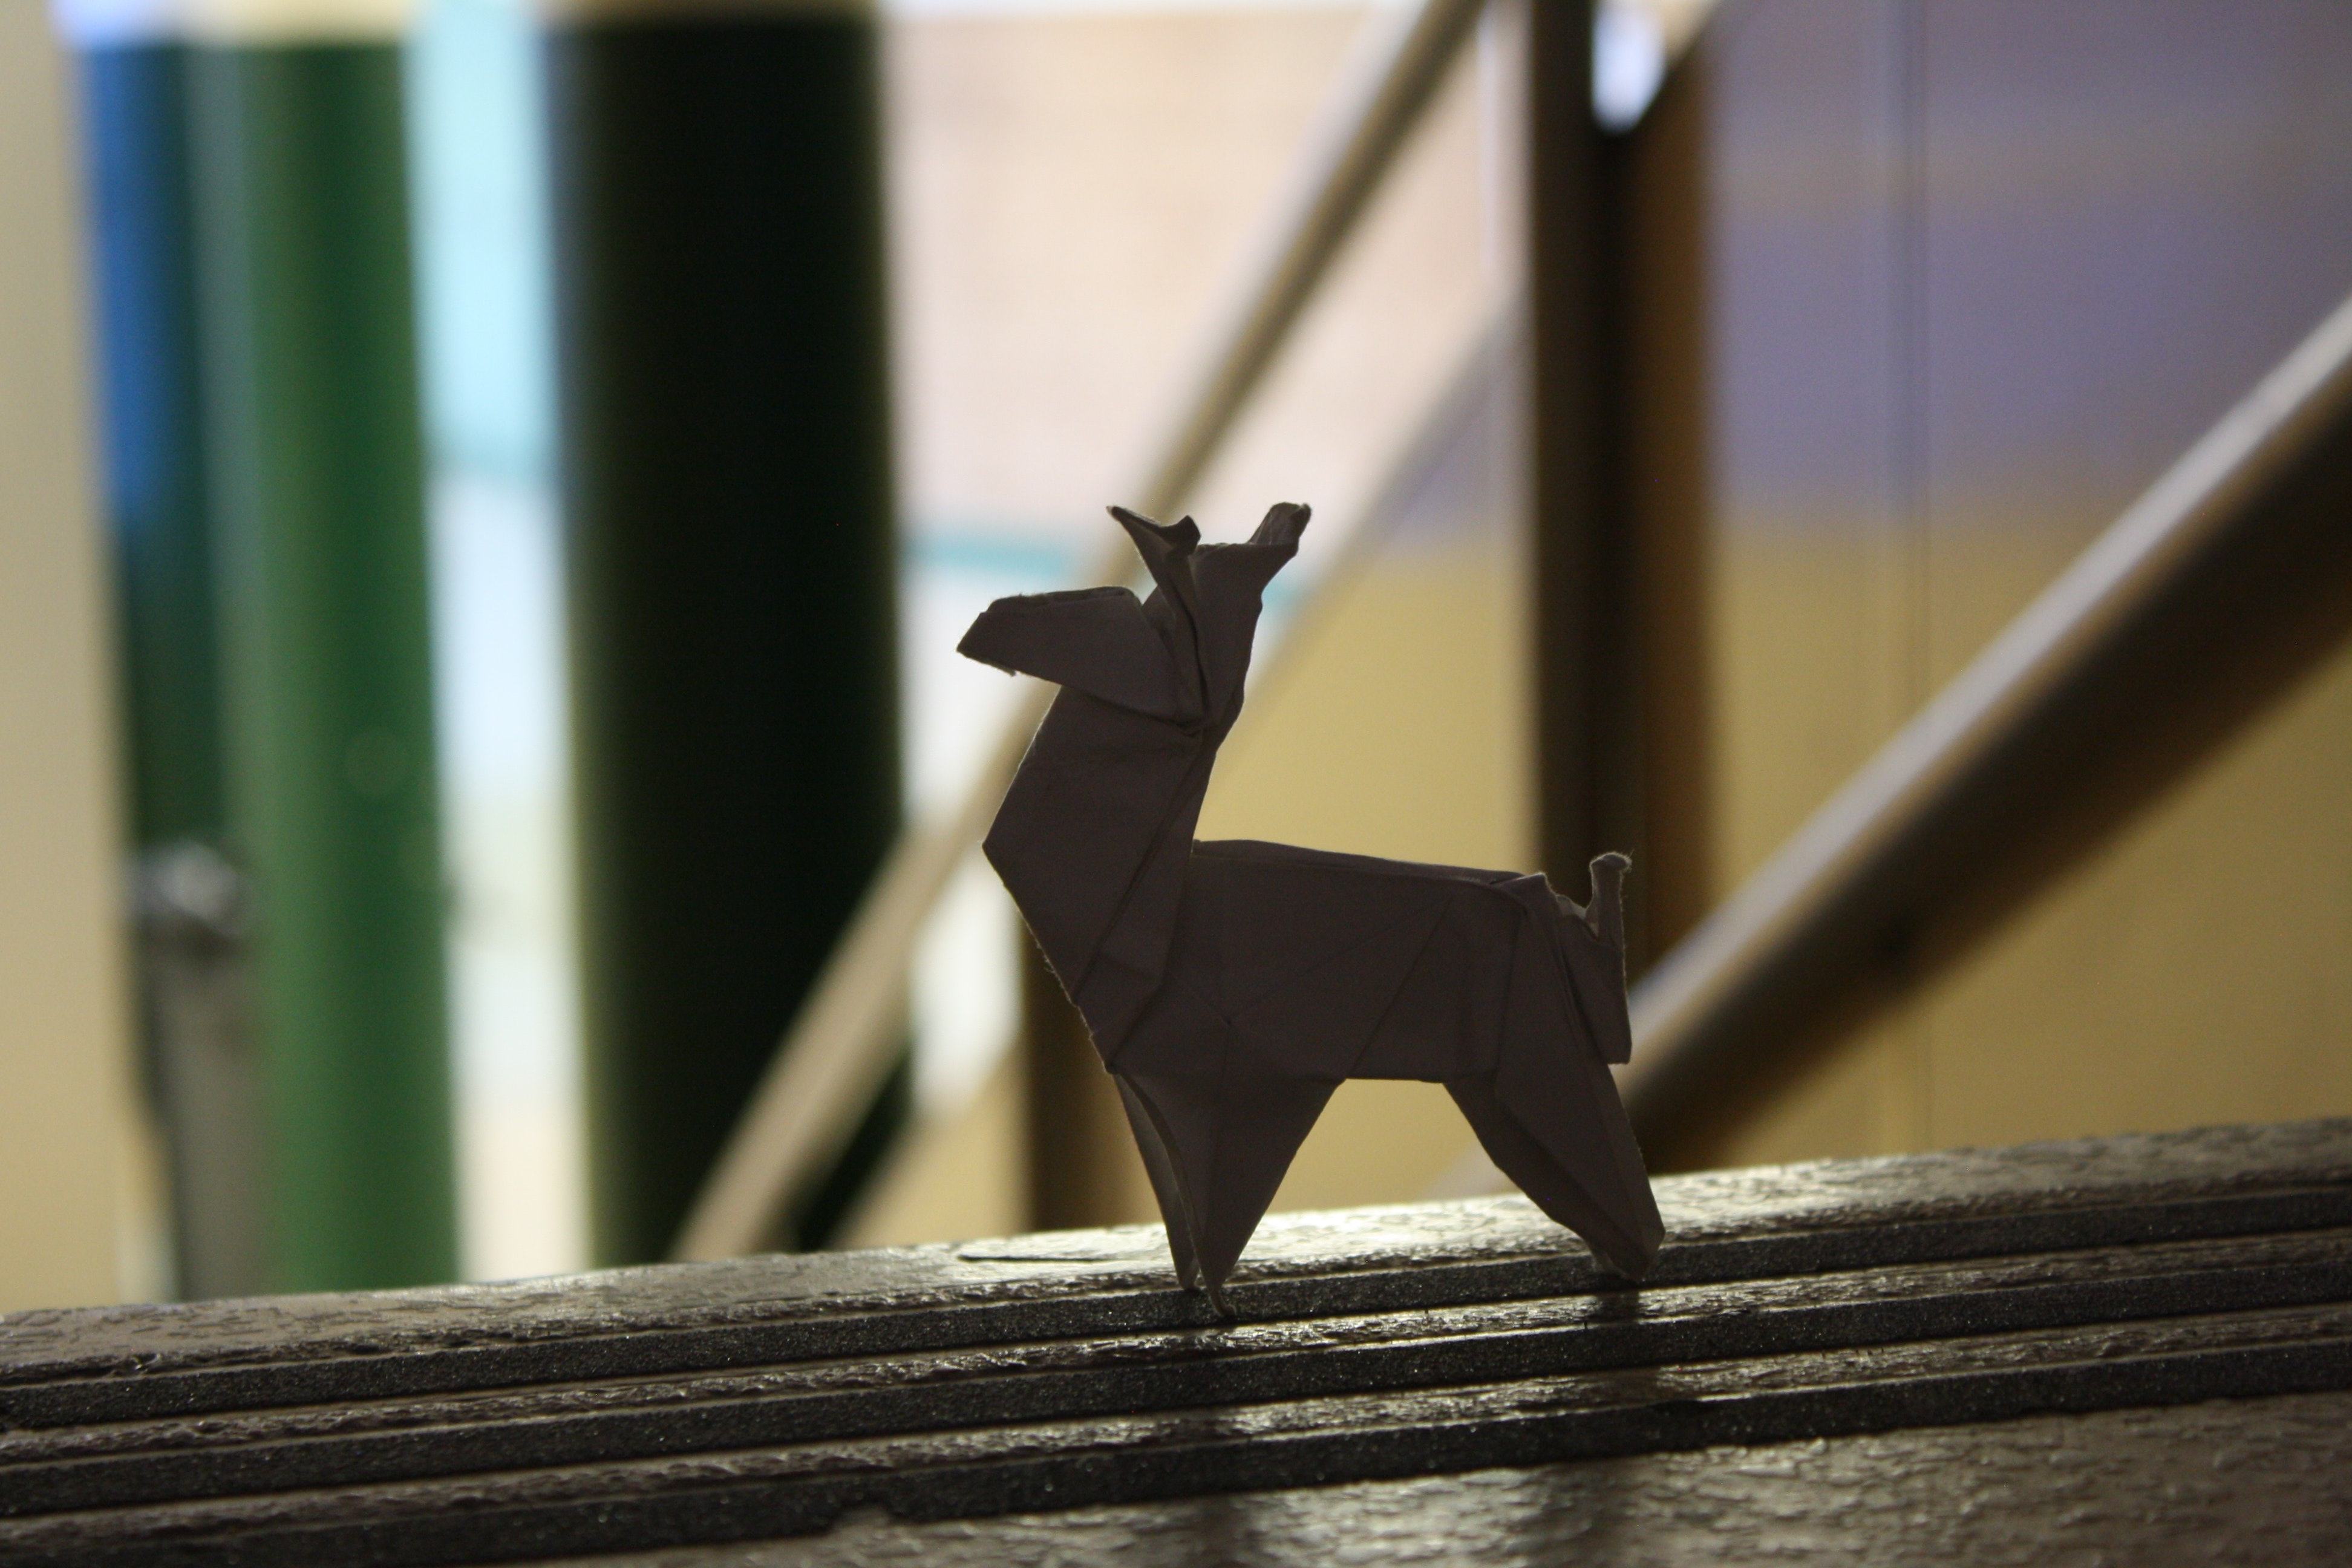
canidae, dog, italian greyhound, carnivore, fawn, dog breed, miniature pinscher, window, toy dog, tail, metal, guard dog